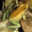
Label: frog